Eismeer railway station

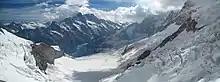
View of the "Ischmeer" (lit.: Ice Sea) from the station

Eismeer railway station (German for "Ice Sea") is an underground railway station bored into the mountain Eiger on the Jungfrau Railway, which runs to the Jungfraujoch from Kleine Scheidegg. It lies at an altitude of 3,159 metres above sea level, which makes it the second highest railway station in Europe. Located just behind the south-east face of the Eiger, the station's principal purpose is to allow passengers to observe the view of the glacier Ischmeer (lit.: "Ice Sea", formerly called Grindelwald-Fiescher Glacier). To that end, uphill trains stop at the station for five minutes.